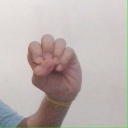
अक्षर: उ